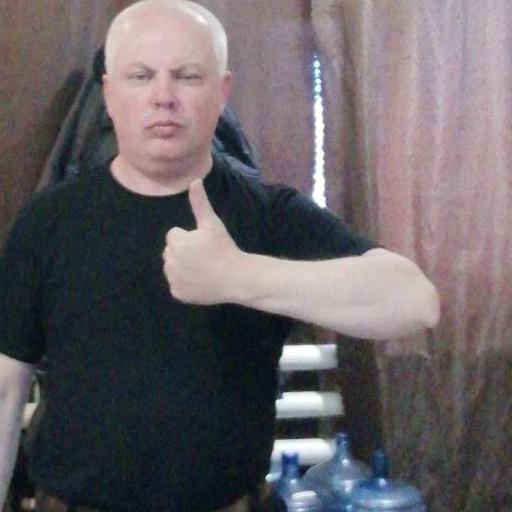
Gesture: like